Euthalian Apparatus

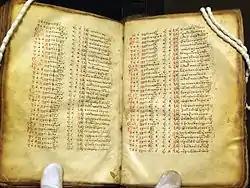
List of chapters in Minuscule 676 (Gregory-Åland) according to the Euthalian Apparatus

The Euthalian Apparatus is a collection of additional editorial material, such as divisions of text, lists, and summaries, to the New Testament's Book of Acts, Catholic epistles, and Pauline epistles. This additional material appears at the beginnings of books, in the margin of the text, and at the ends of books, as well as in line and paragraph separations. This material is traditionally associated with the name of Euthalius.